Visual word form area

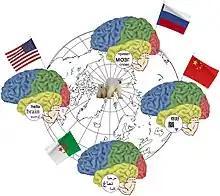
visual word form area3.jpg

The visual word form area (VWFA) is a functional region of the left fusiform gyrus and surrounding cortex (right-hand side being part of the fusiform face area) that is hypothesized to be involved in identifying words and letters from lower-level shape images, prior to association with phonology or semantics. Because the alphabet is relatively new in human evolution, it is unlikely that this region developed as a result of selection pressures related to word recognition per se; however, this region may be highly specialized for certain types of shapes that occur naturally in the environment and are therefore likely to surface within written language.